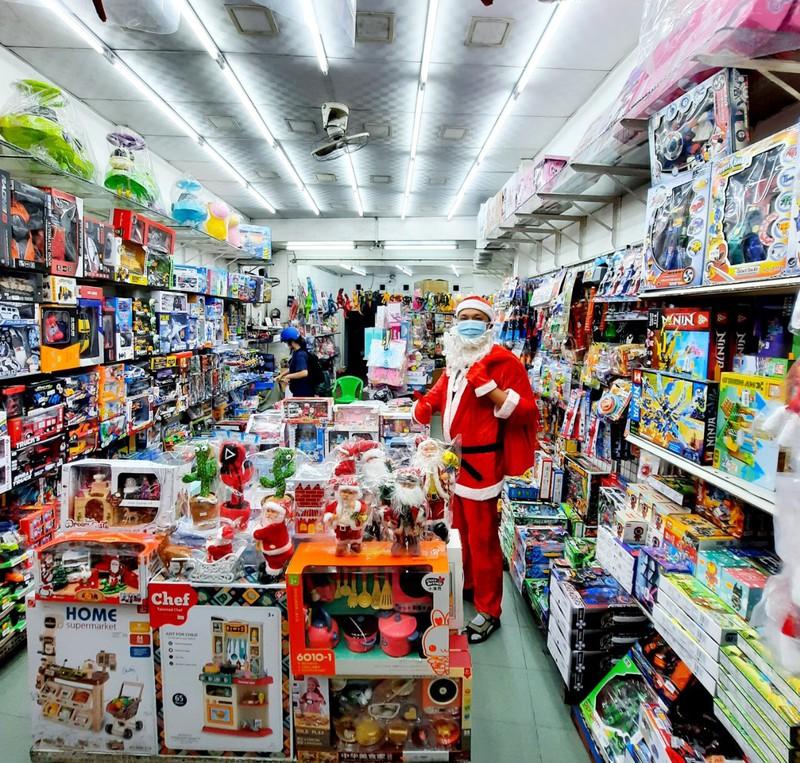
đây là cửa hàng đồ chơi trẻ em